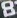
Number: 8